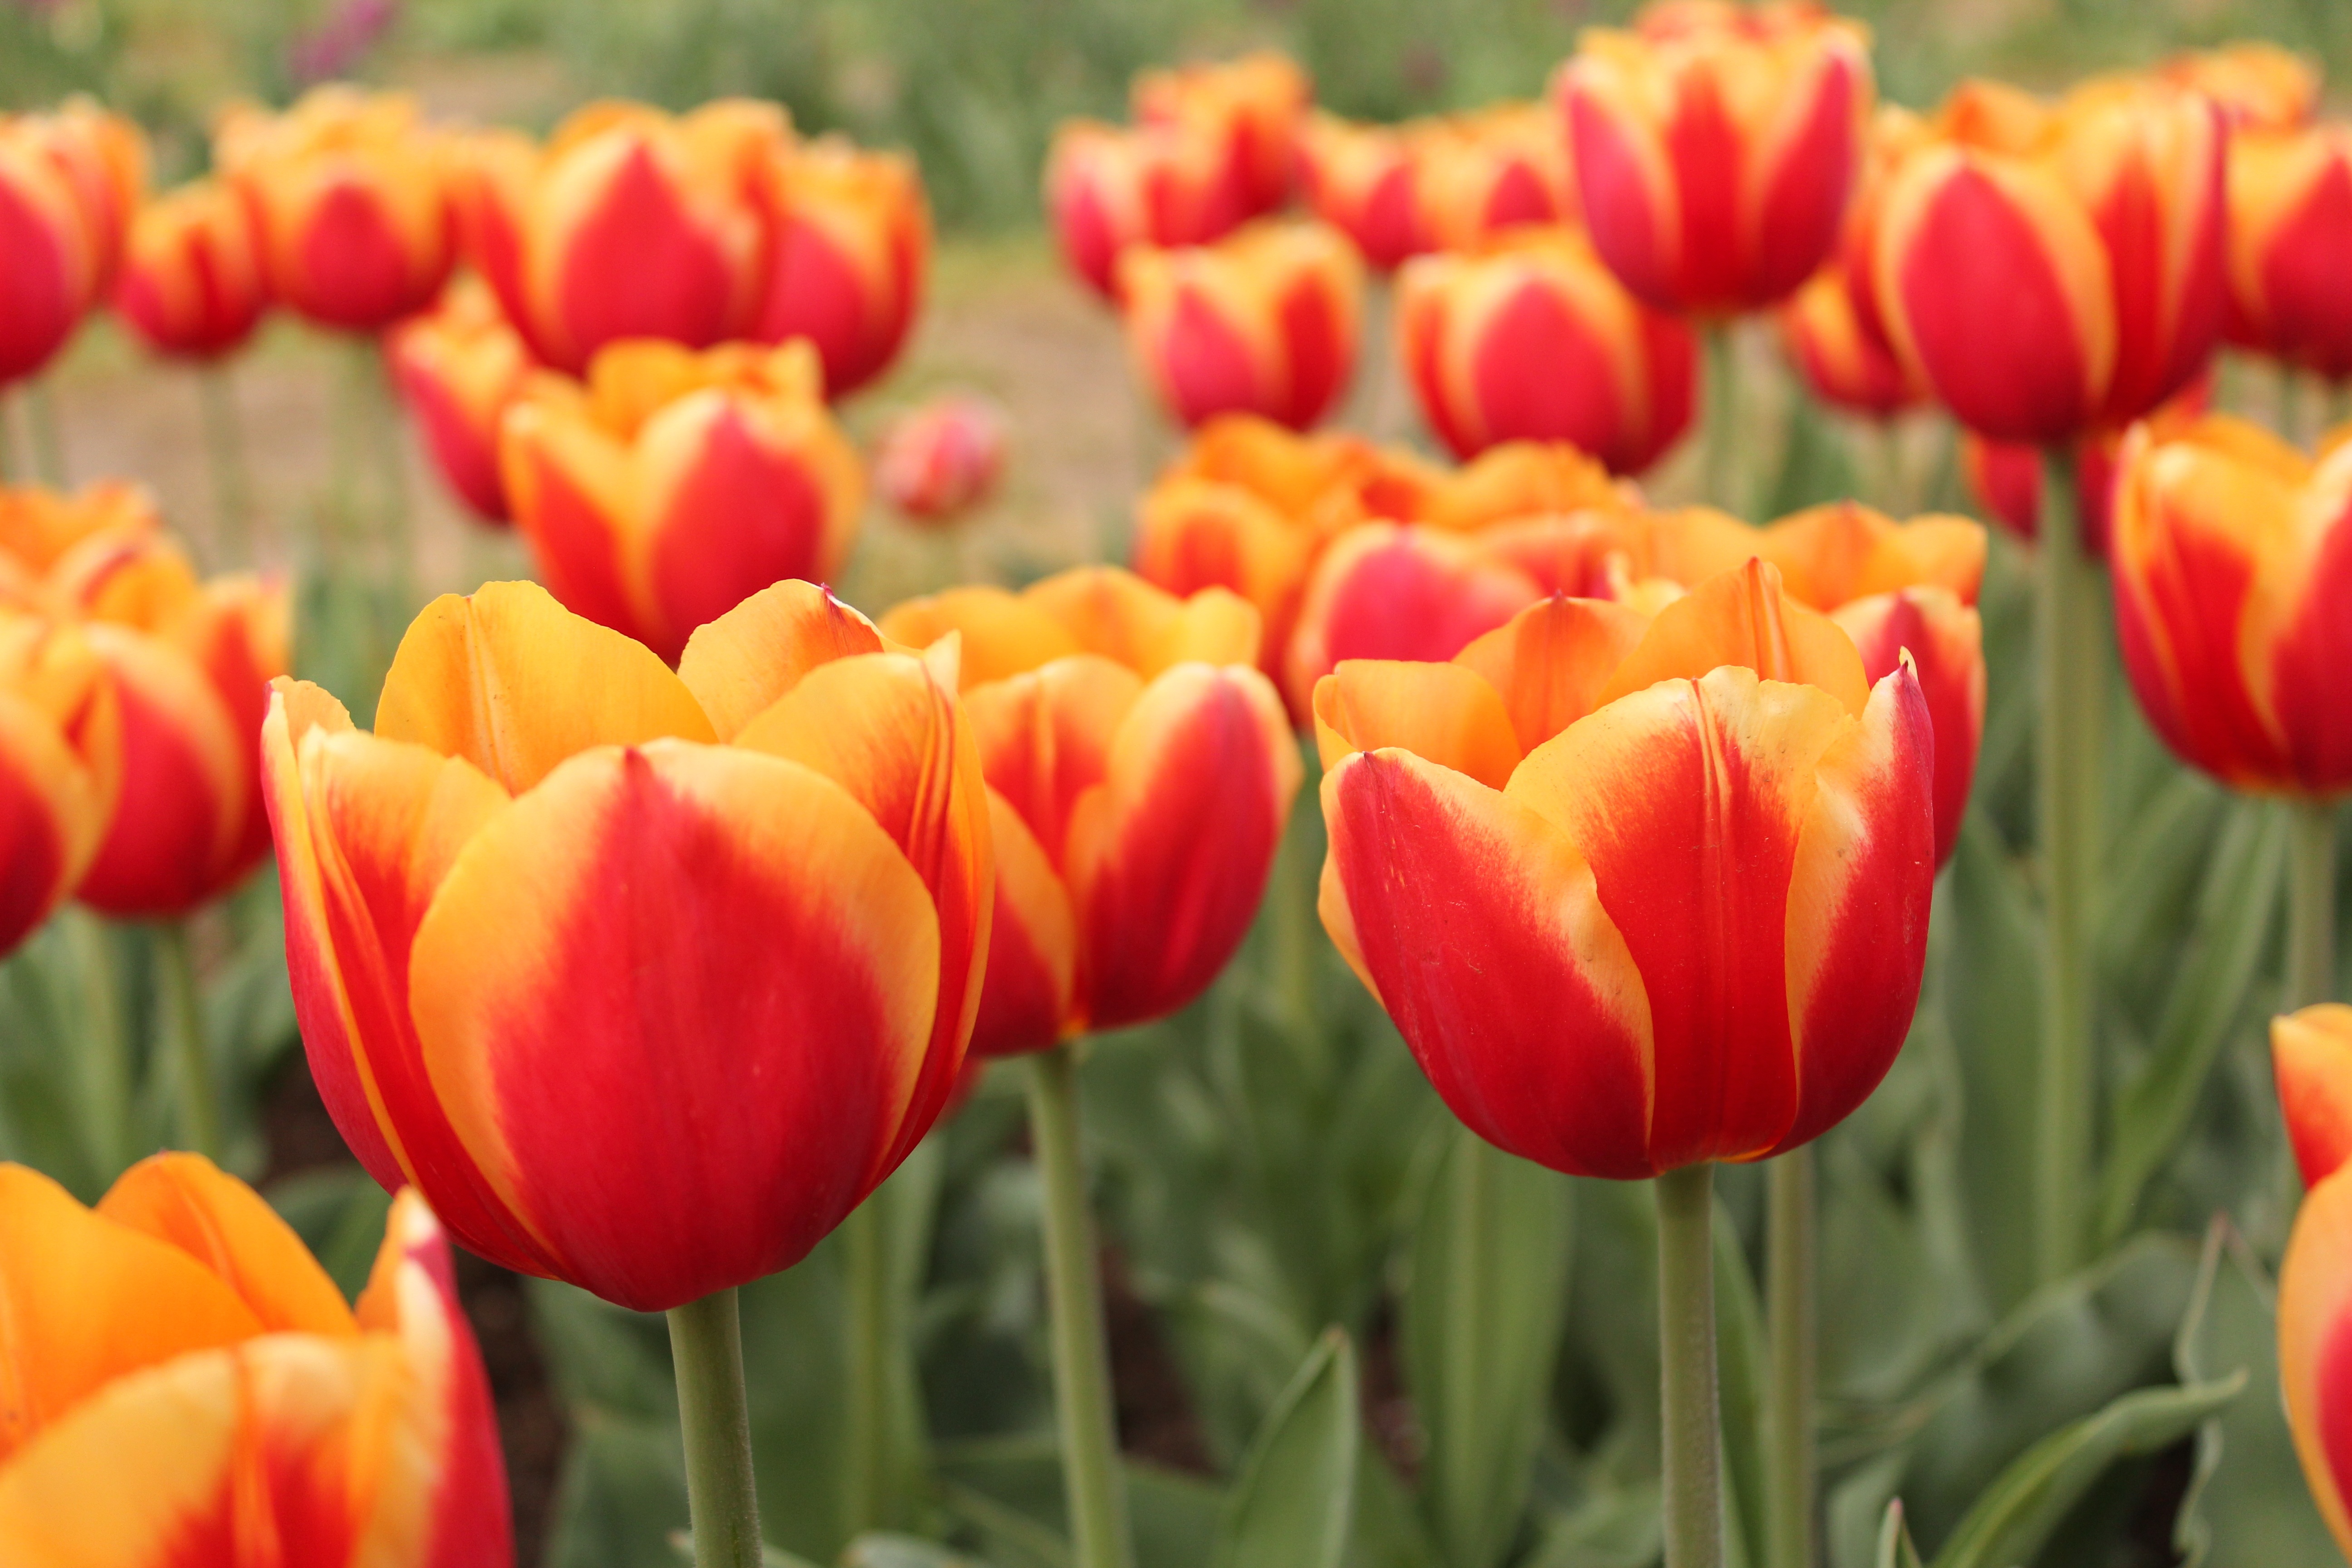
nature, blossom, plant, flower, petal, floral, tulip, spring, green, red, blooming, springtime, flowering plant, lily family, land plant